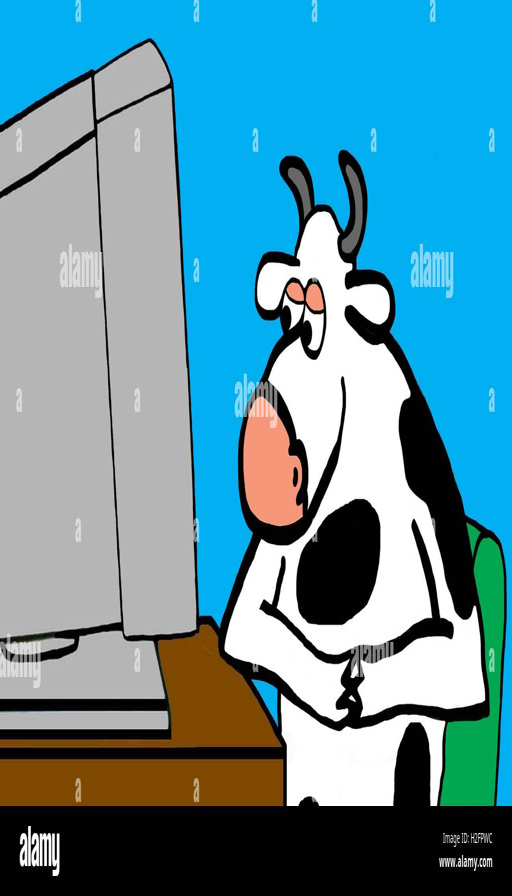
color illustration of cow looking at a computer screen